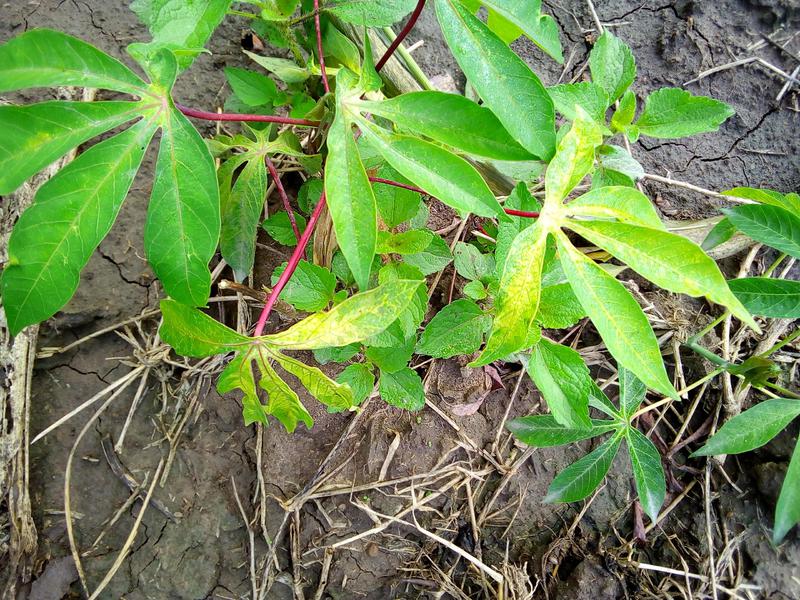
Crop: cassava
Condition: mosaic_disease